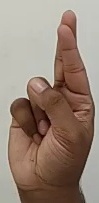
ASL sign: R